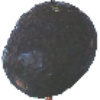
Label: Avocado ripe 1